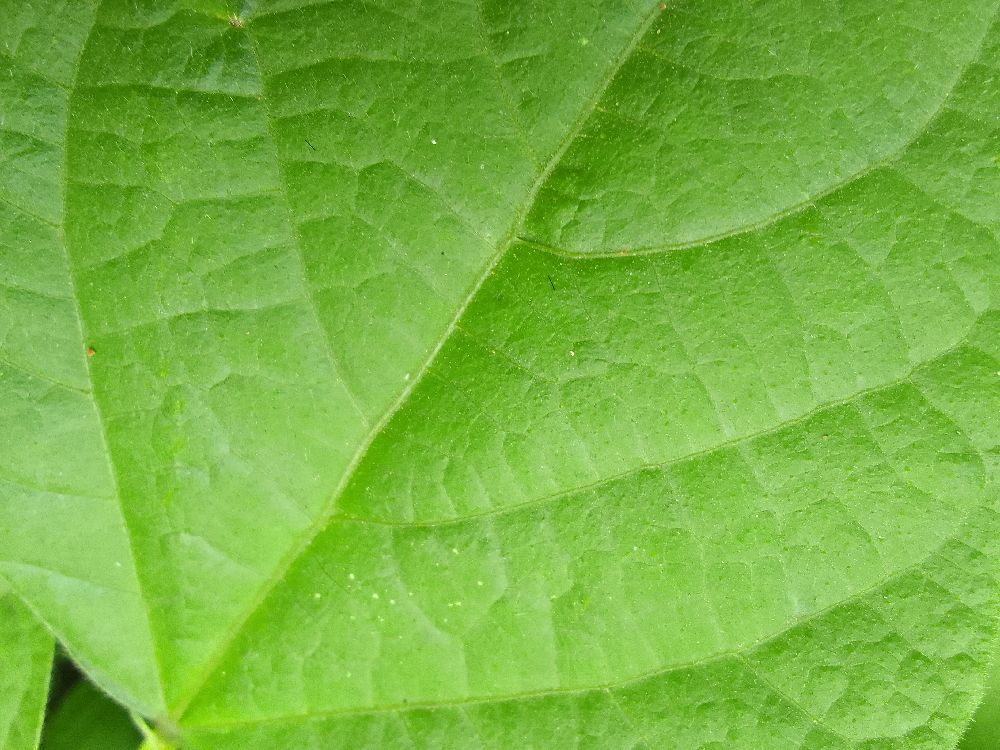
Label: healthy